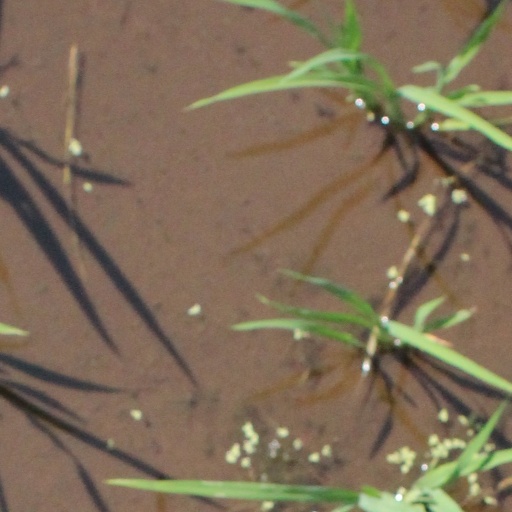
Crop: rice